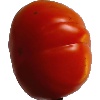
Label: Tomato 1